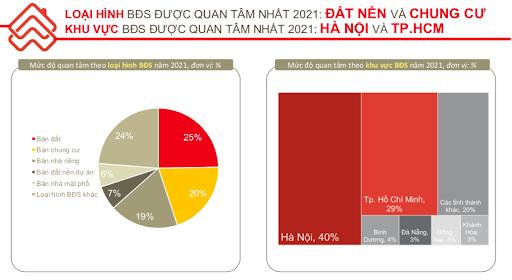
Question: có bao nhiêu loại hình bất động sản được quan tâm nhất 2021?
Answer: có hai loại hình bất động sản được quan tâm nhất 2021